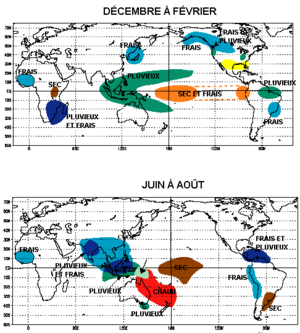
La Niña est un phénomène climatique ayant pour origine une anomalie thermique des eaux équatoriales de surface de l'océan Pacifique centre et est caractérisée par une température anormalement basse de ces eaux. La Niña tire son nom d'une comparaison avec El Niño dont les conséquences maritimes et climatiques sont globalement l'inverse de celles de La Niña. La fréquence de La Niña est différente de celle d'El Niño et les deux événements ne semblent pas nécessairement induits l'un par l'autre.